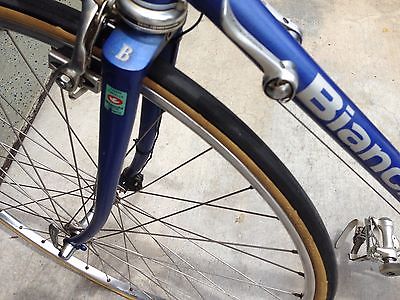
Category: bicycle